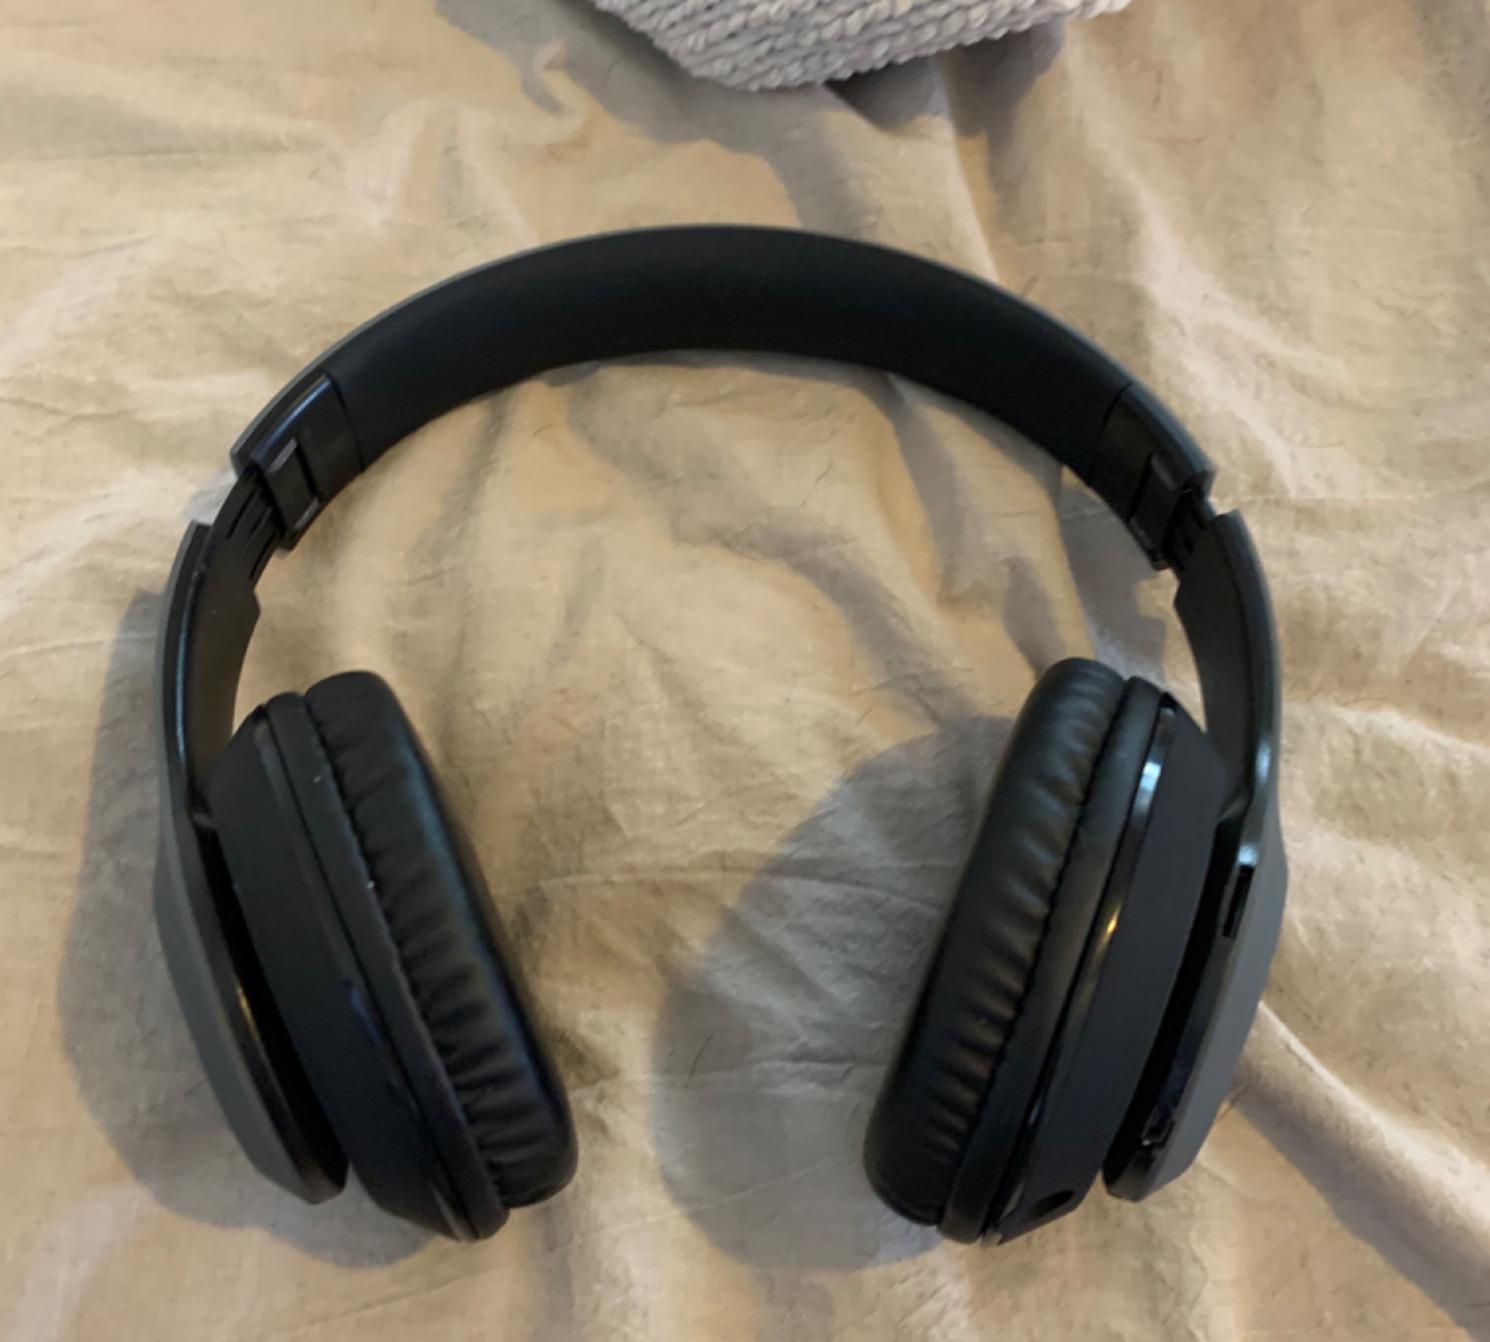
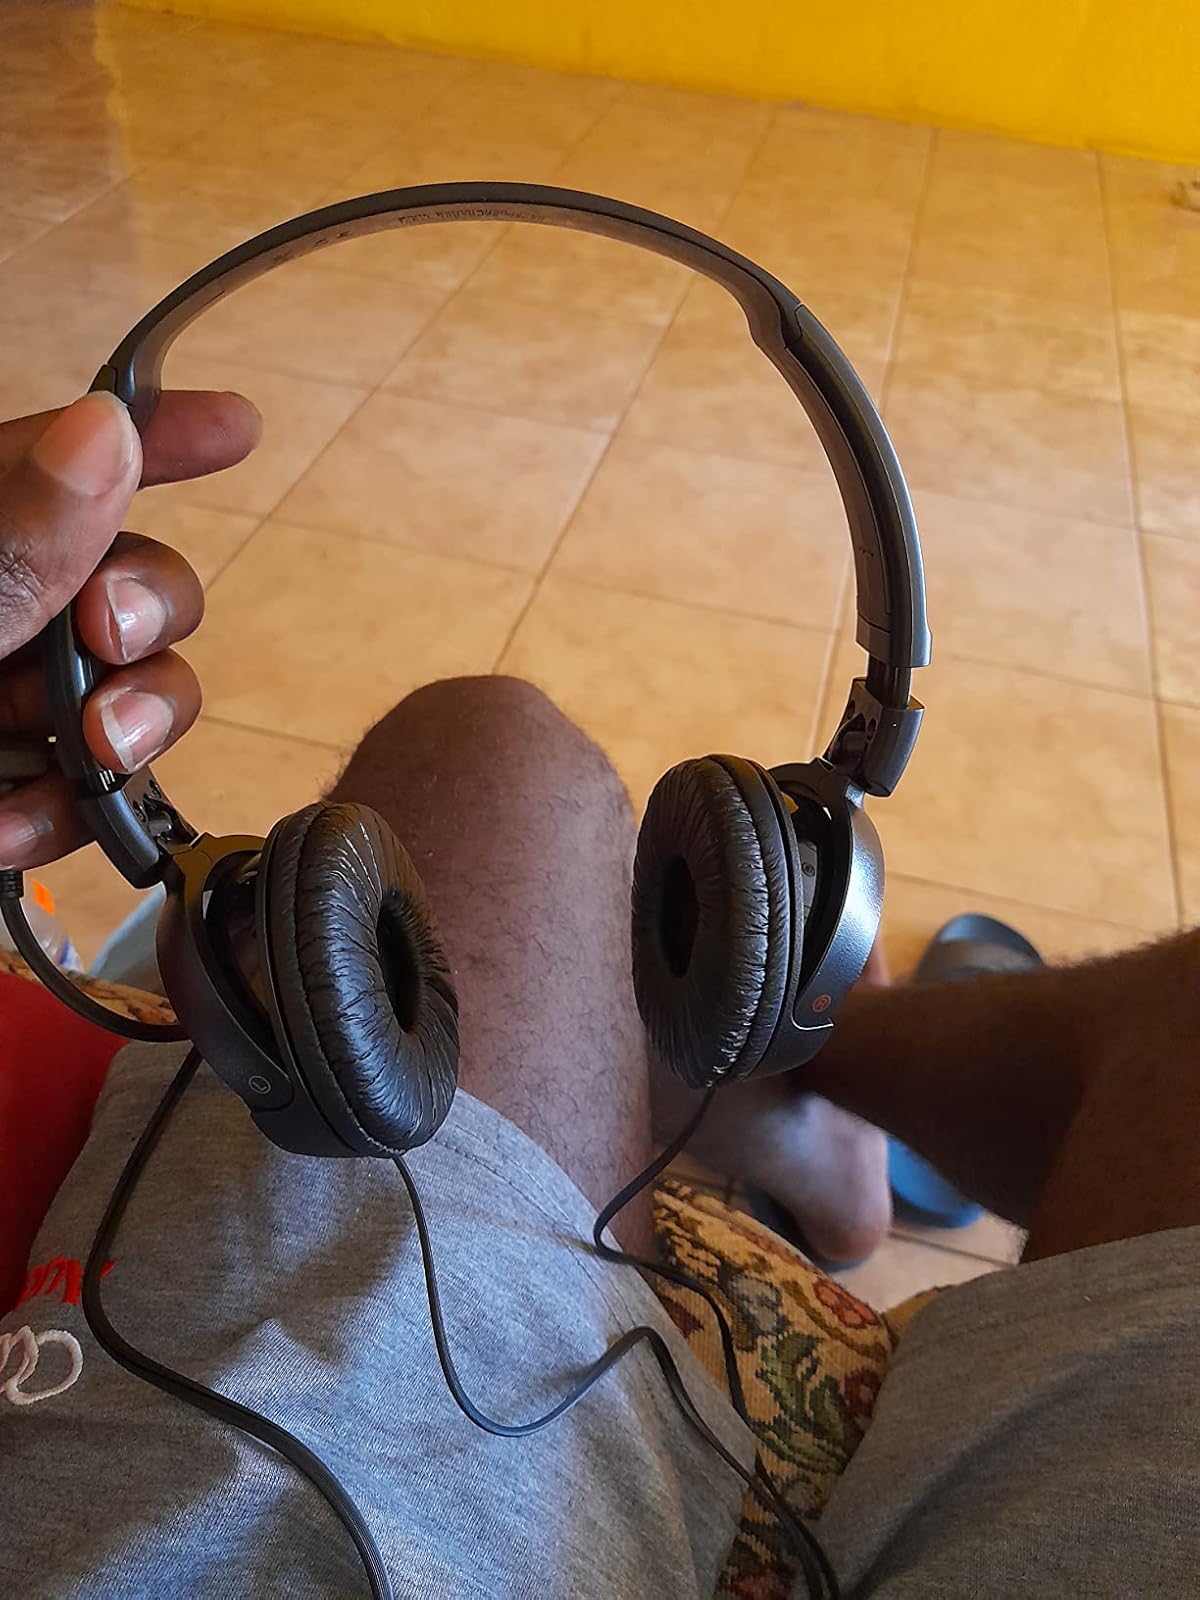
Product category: headphones
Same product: no